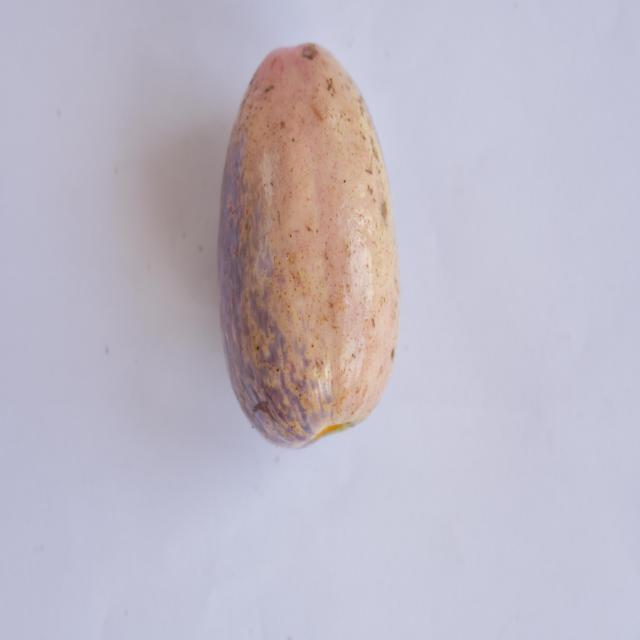
Plum grade: unripe